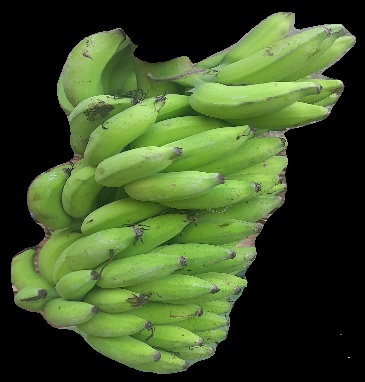
Variety: elakki-bale
Grade: grade2